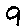
Label: 9